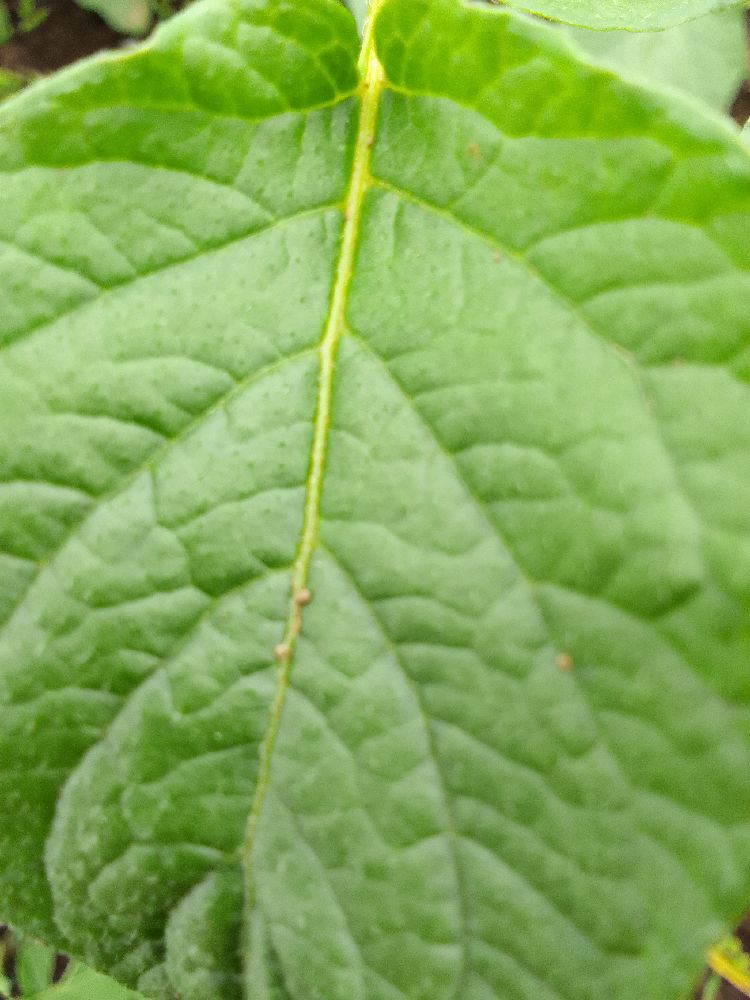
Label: Healthy